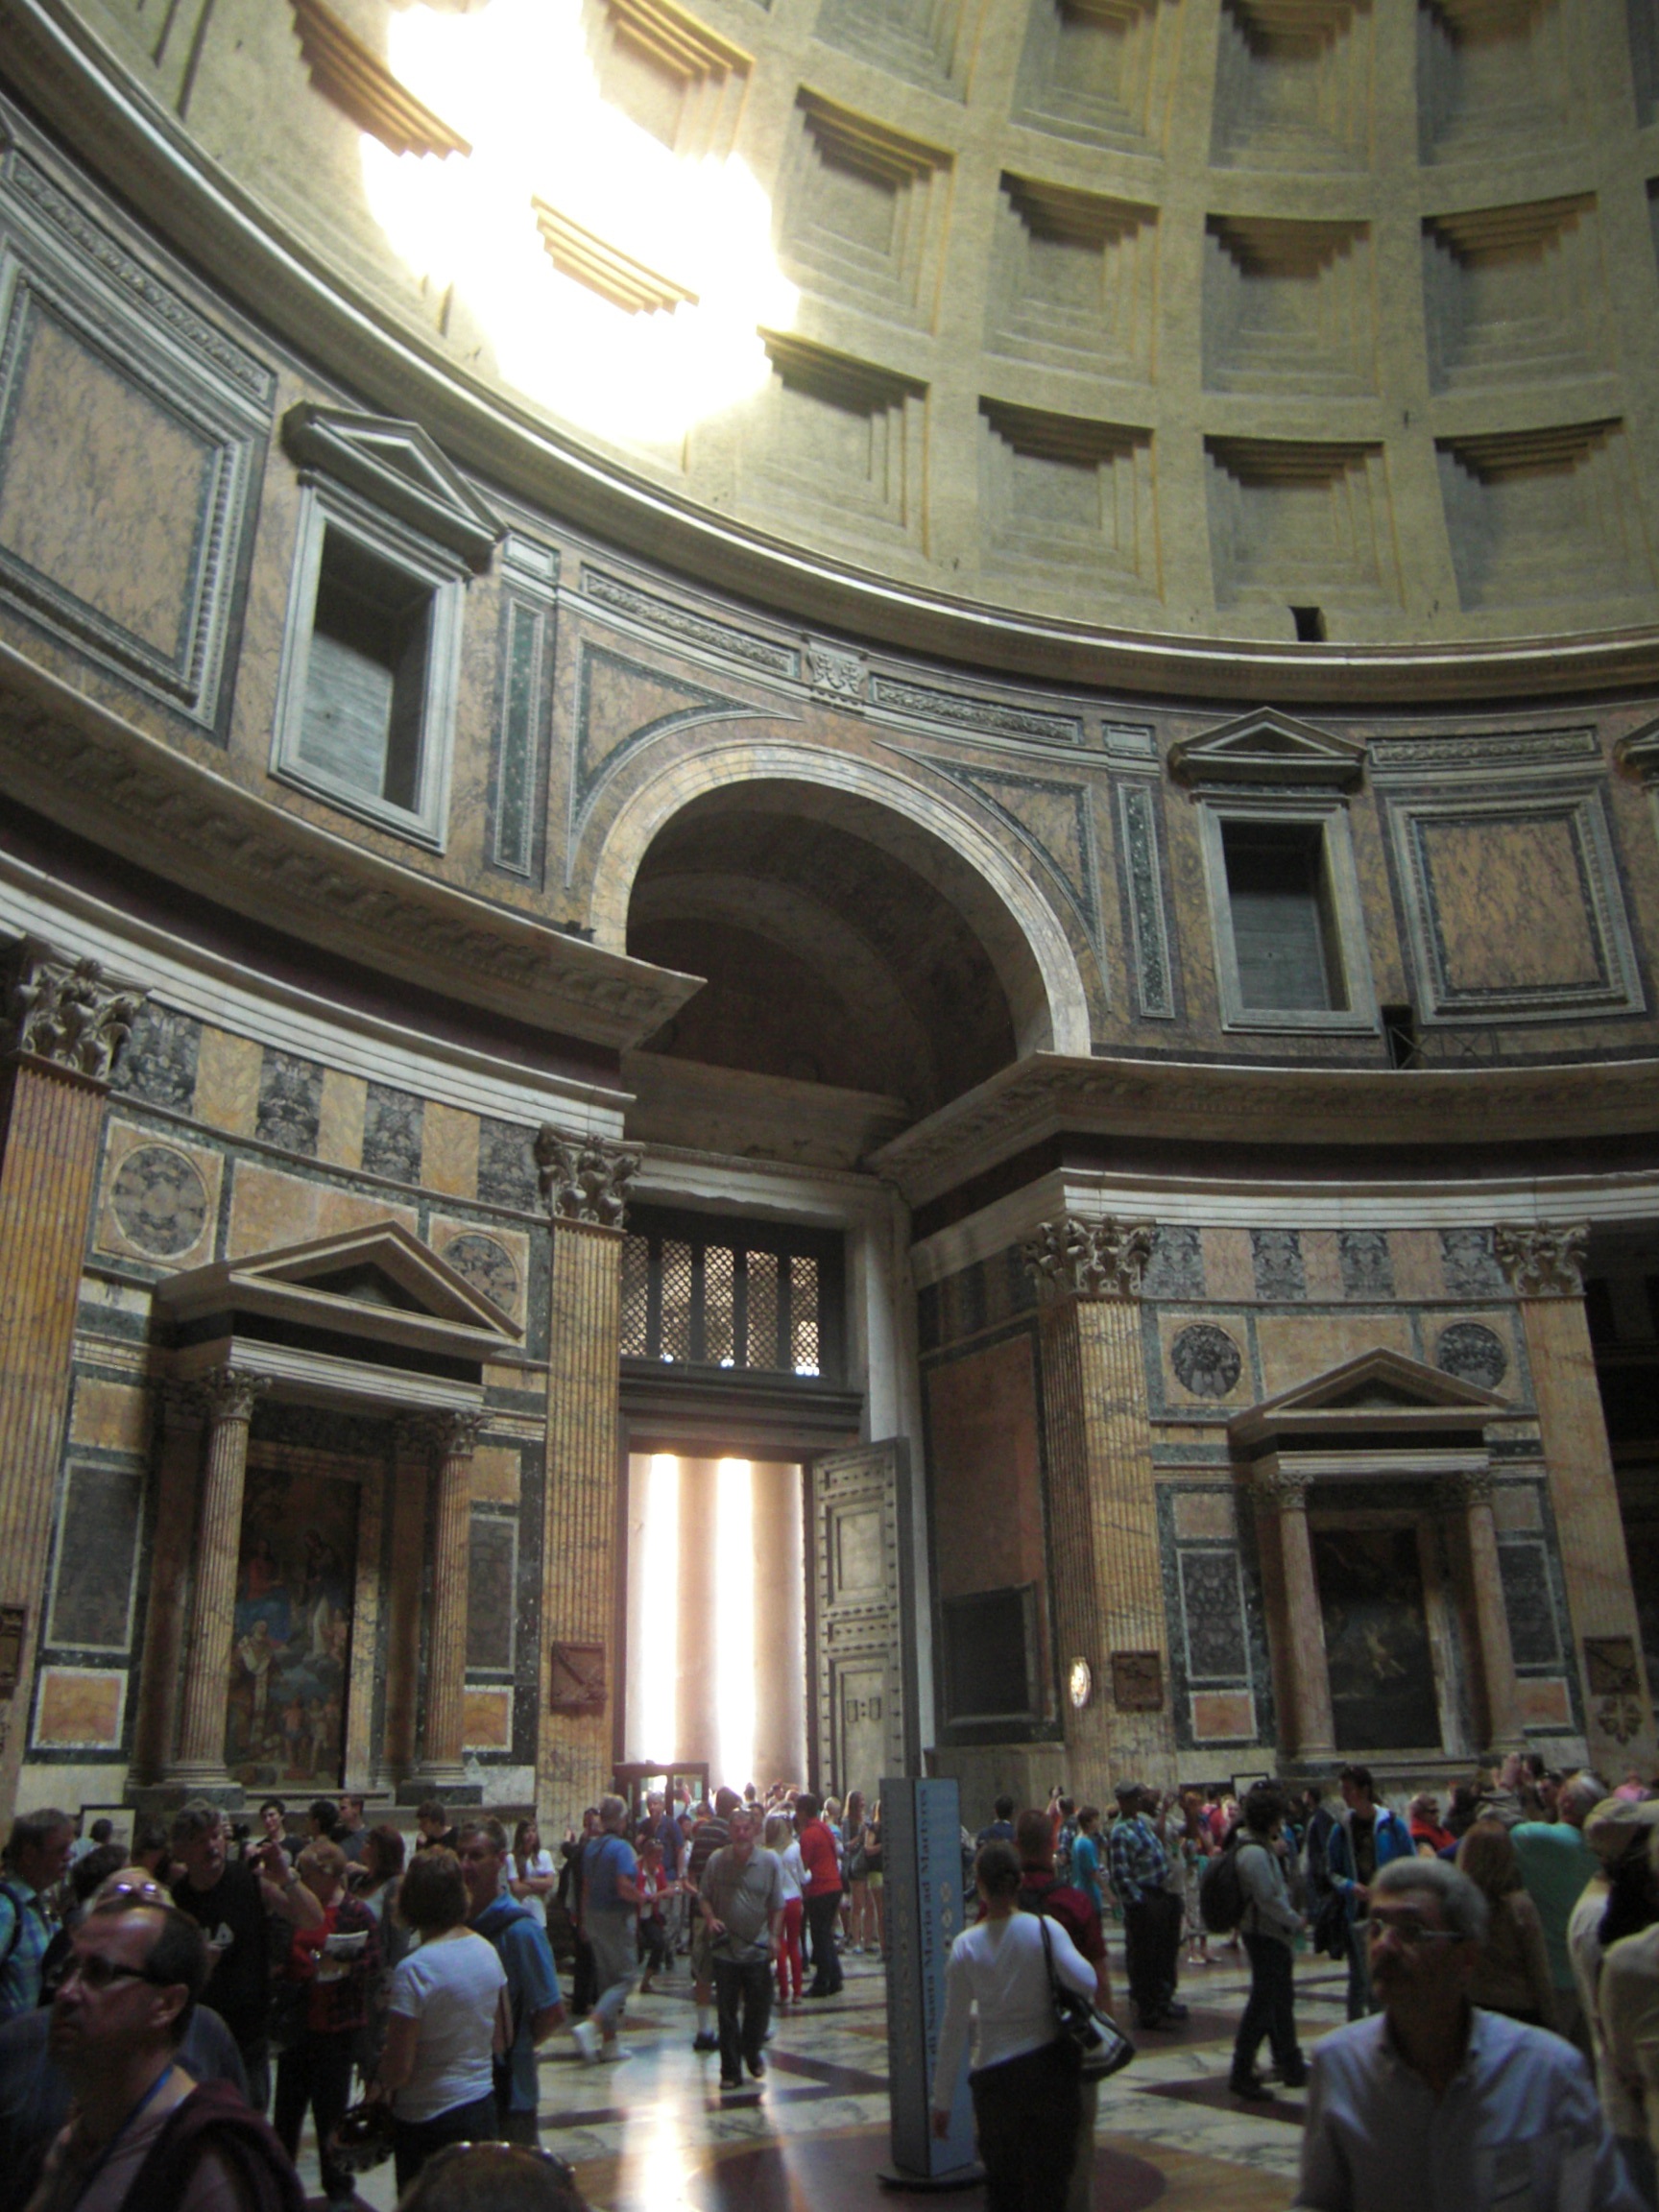
architecture, building, palace, old, city, plaza, italy, church, rome, temple, roman, tourist attraction, basilica, pantheon, romans, antiquity, ancient rome, human settlement